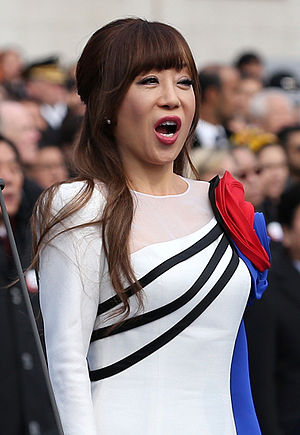
Jo Su-mi
Jo Su-mi er en koreansk lyrisk sopran.